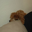
Label: dog